Tyrannosauridae

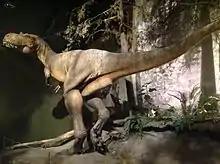
"Albertosaurus" sculpture from Royal Tyrrell Museum depicted with featherless skin

Based on the principle of phylogenetic bracketing, it was predicted that tyrannosaurids might also possess such feathering. However, a study in 2017 published by a team of researchers in Biology Letters described tyrannosaurid skin impressions collected in Alberta, Montana, and Mongolia, which came from five genera ("Tyrannosaurus", "Albertosaurus", "Gorgosaurus", "Daspletosaurus" and "Tarbosaurus"). Although the skin impressions are small, they are widely dispersed across the post-cranium, being collectively located on the abdomen, thoracic region, ilium, pelvis, tail, and neck. They show a tight pattern of fine, non-overlapping pebbly scales (which co-author Scott Persons compared to those seen on the flanks of a crocodile) and preserve no hints of feathering. The basic texture is composed of tiny "basement scales" approximately 1 to 2 mm in diameter, with some impressions showing 7 mm "feature scales" interspersed between them. Additional scales can be seen in tyrannosaurid footprints. Studies find that the facial integument of tyrannosaurids had scales on the dentary and maxilla, cornified epidermis and armor-like skin on the subordinate regions.